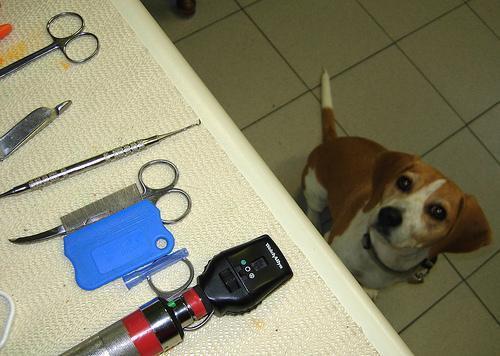
beagle